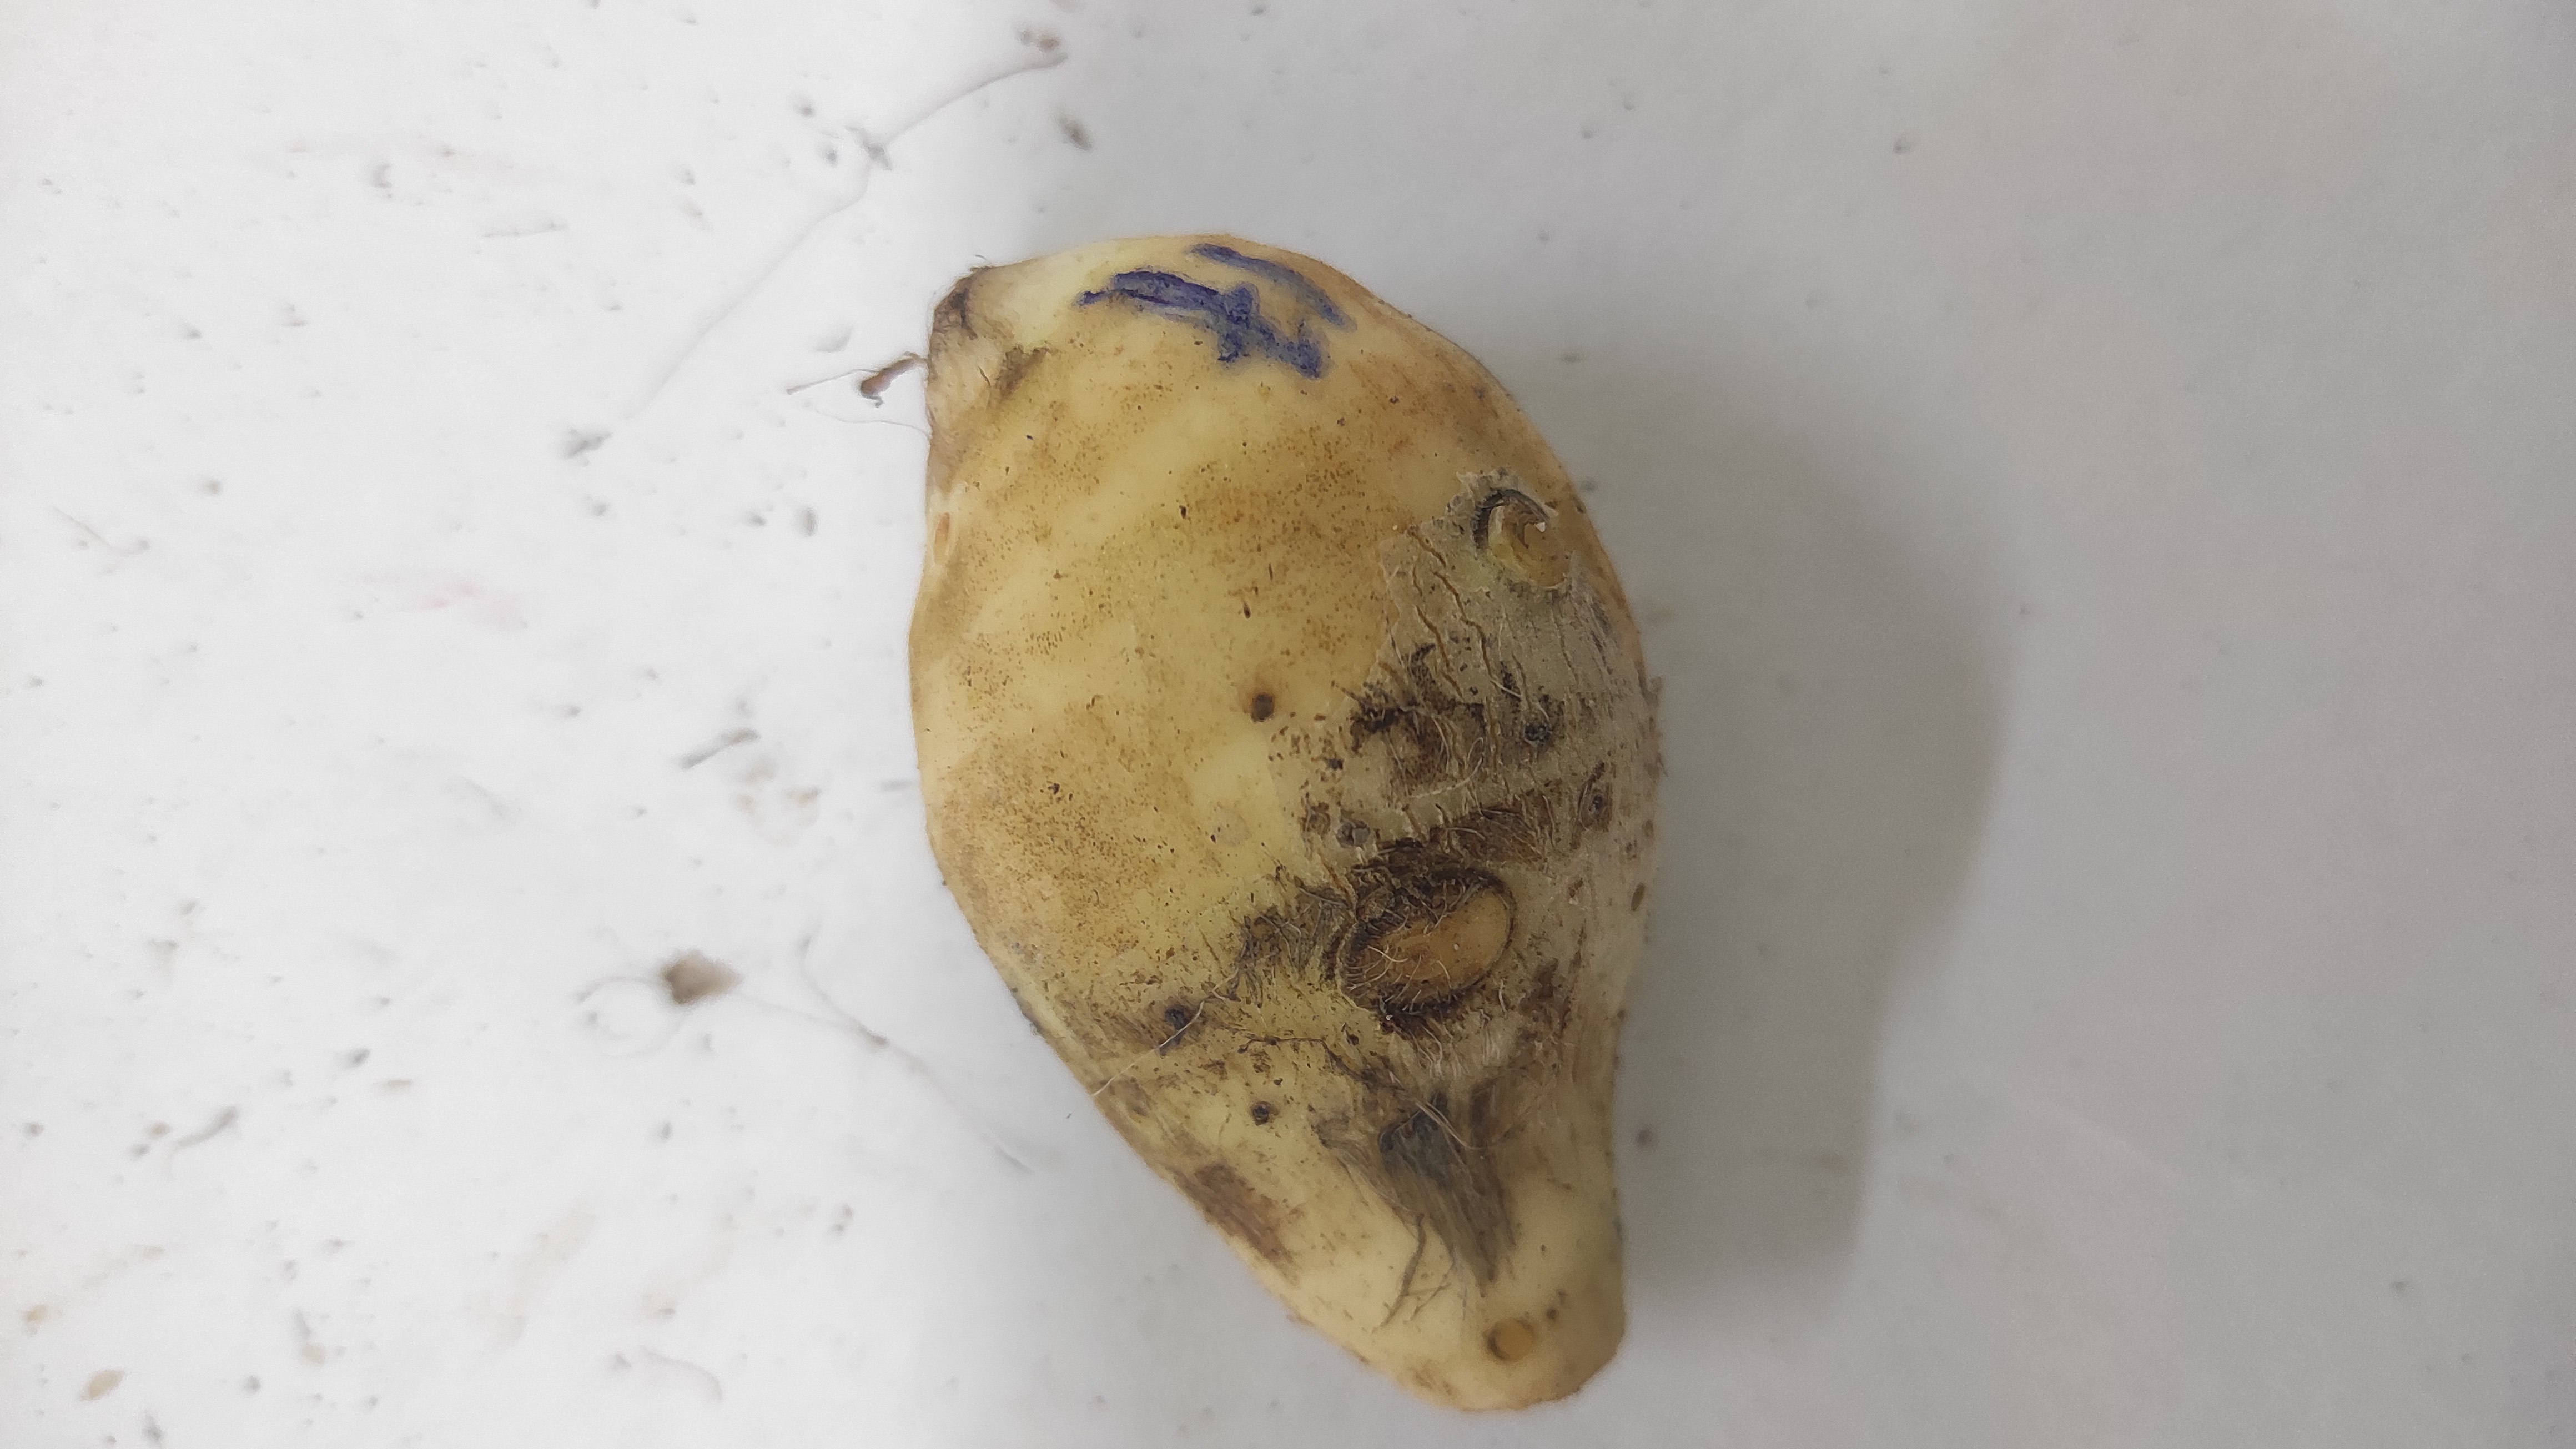
Crop: Taro root
Condition: Fresh